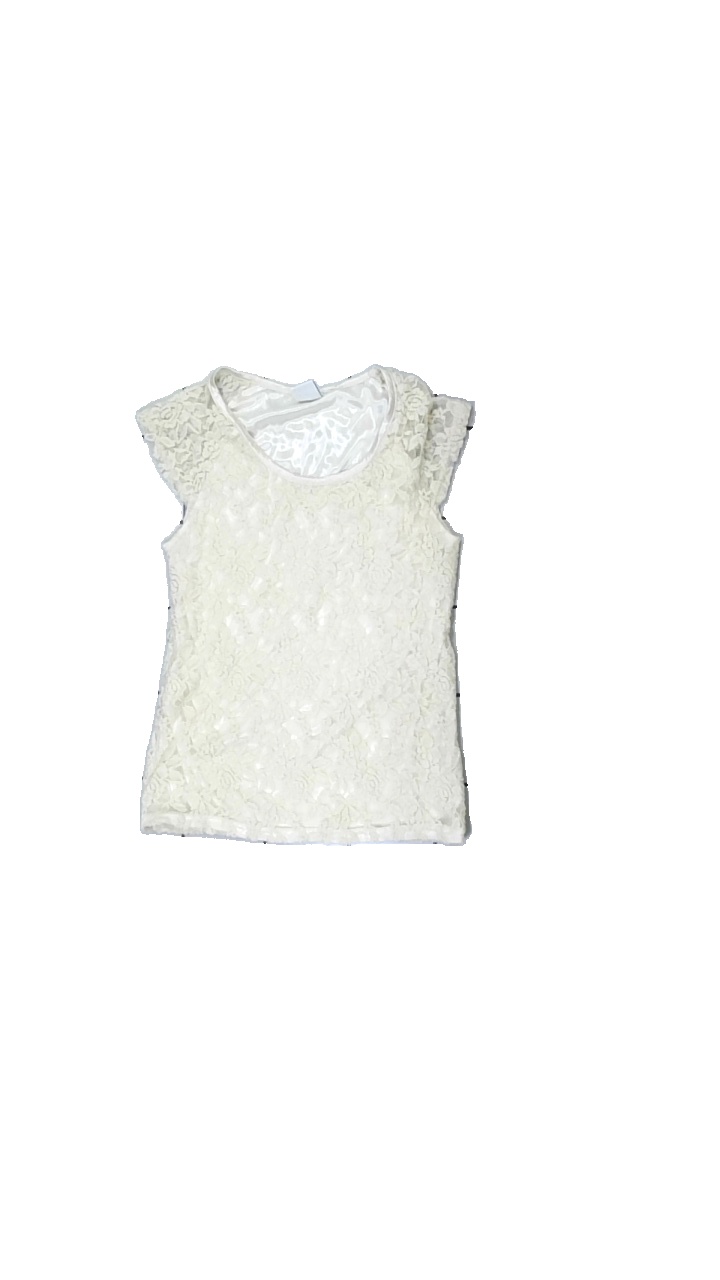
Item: T-shirt (Ladies)
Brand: Vero Moda
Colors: Beige
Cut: Tight
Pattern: Lace
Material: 66% Nylon 34% Polyester
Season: All
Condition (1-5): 4
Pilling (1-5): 4
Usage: Reuse
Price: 50-100